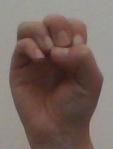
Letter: ha